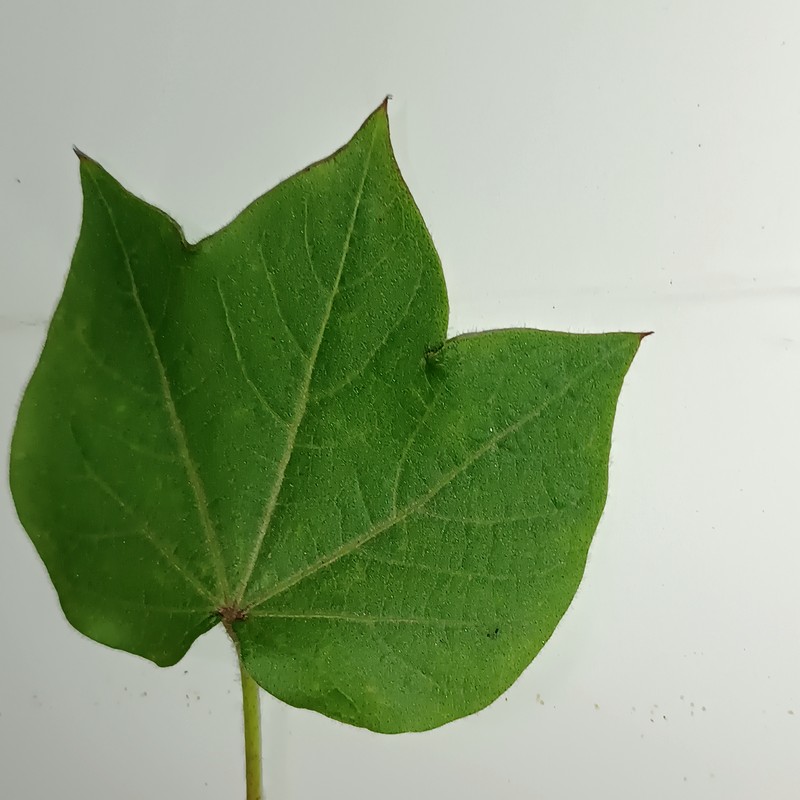
Label: Healthy Leaf